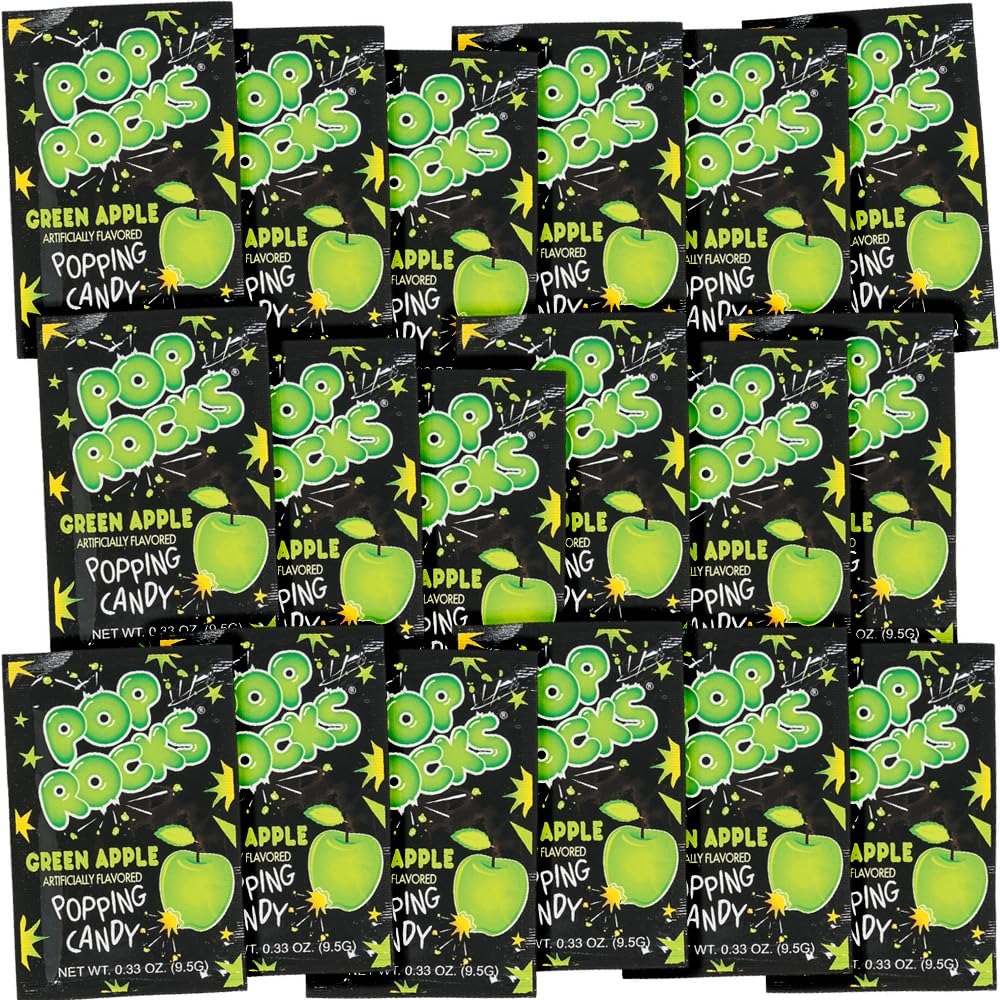
Item Name: Fun Express Pop Rocks Green Apple Hard Candy - Edibles - 24 Pieces
Bullet Point 1: CLASSIC POP ROCKS EXPERIENCE: Relive the joy of your childhood with classic pop rocks green apple-flavored hard candy. Each piece delivers a burst of sweet, tangy watermelon flavor and a popping sensation.
Bullet Point 2: HIGH-QUALITY INGREDIENTS: Made with care, pop pocks are crafted from high-quality ingredients to ensure a delightful and consistent flavor in every packet.
Bullet Point 3: DELICIOUS FLAVOR: Savor the tangy and refreshing taste of green apple in every pop. The unique combination of sweetness and tartness makes this candy irresistible for both kids and adults alike.
Bullet Point 4: FAT-FREE TREAT OPTION: Indulge guilt-free with this fat-free candy option. Perfect for those looking to enjoy a sweet treat without any added fat content.
Bullet Point 5: IDEAL FOR CANDY BUFFETS & FAVORS: Add excitement to your candy buffet or favor bags with these eye-catching treats. Their unique popping effect makes them a memorable addition to any celebration.
Value: 24.0
Unit: Count

Price: 24.77